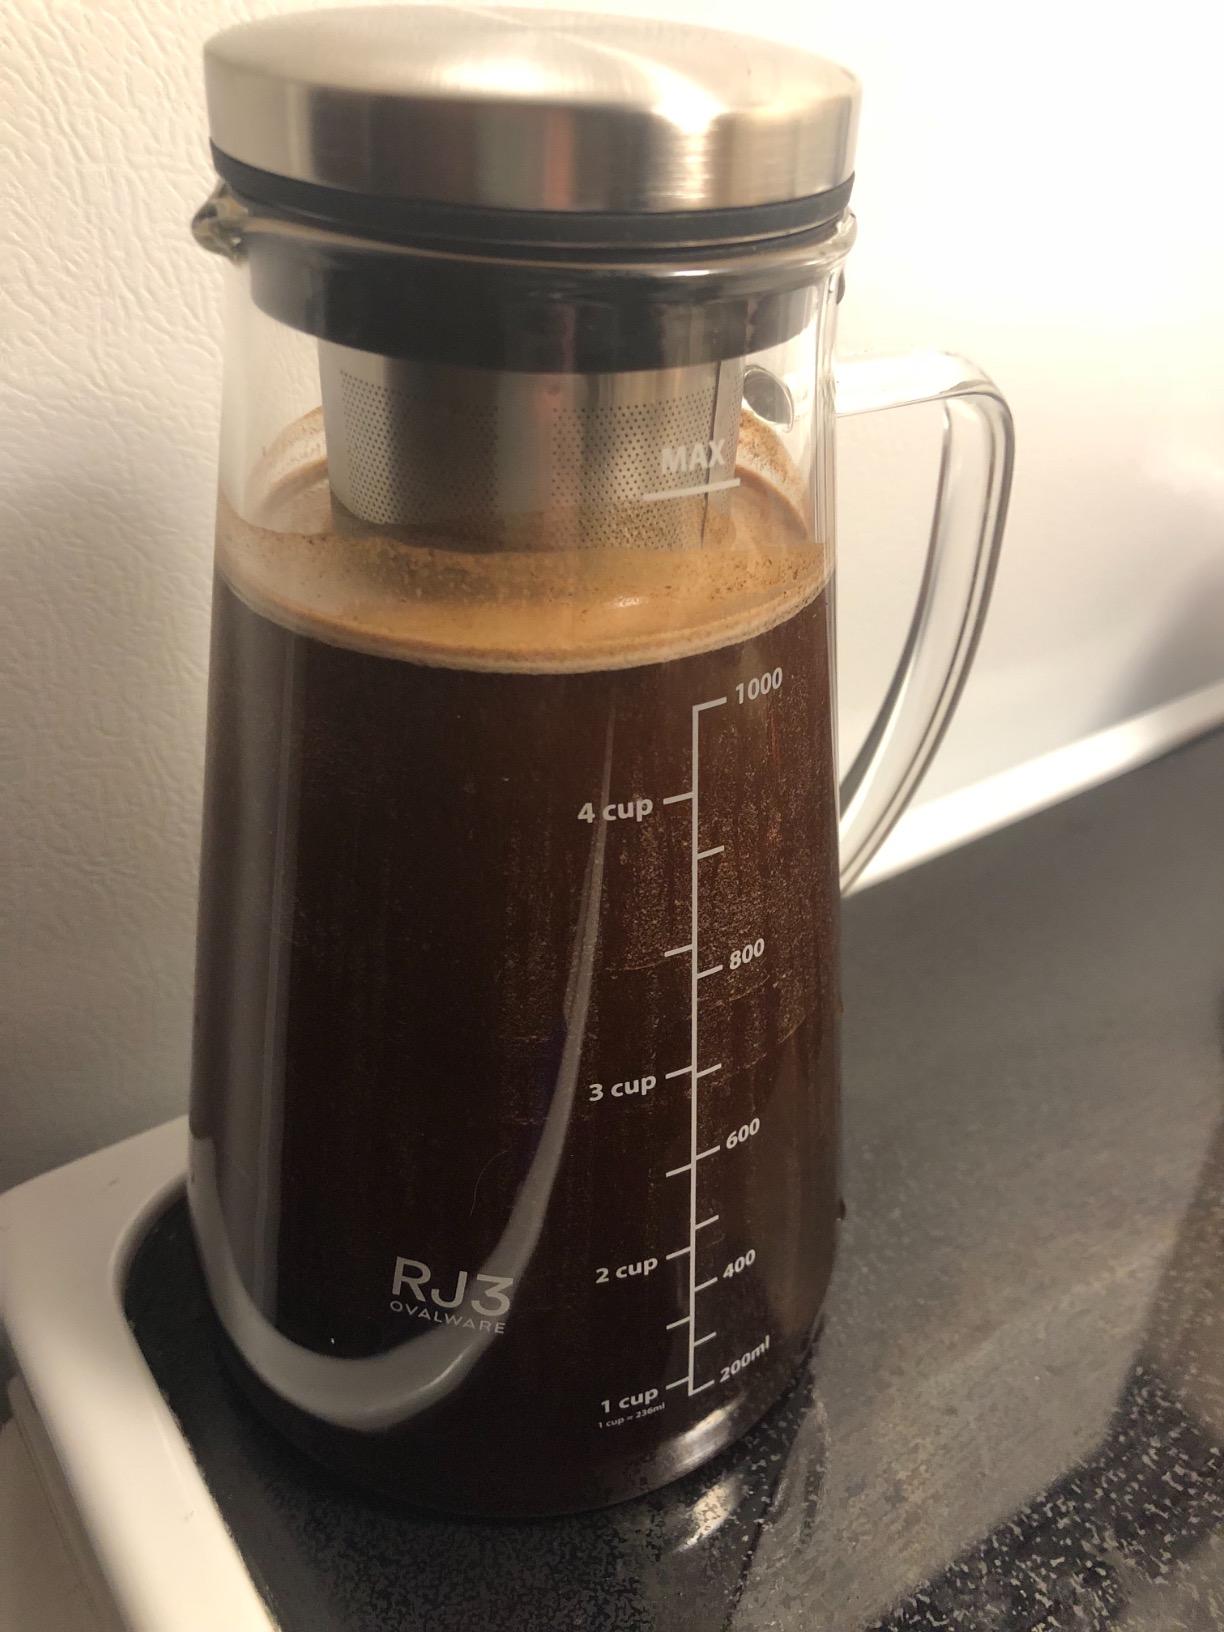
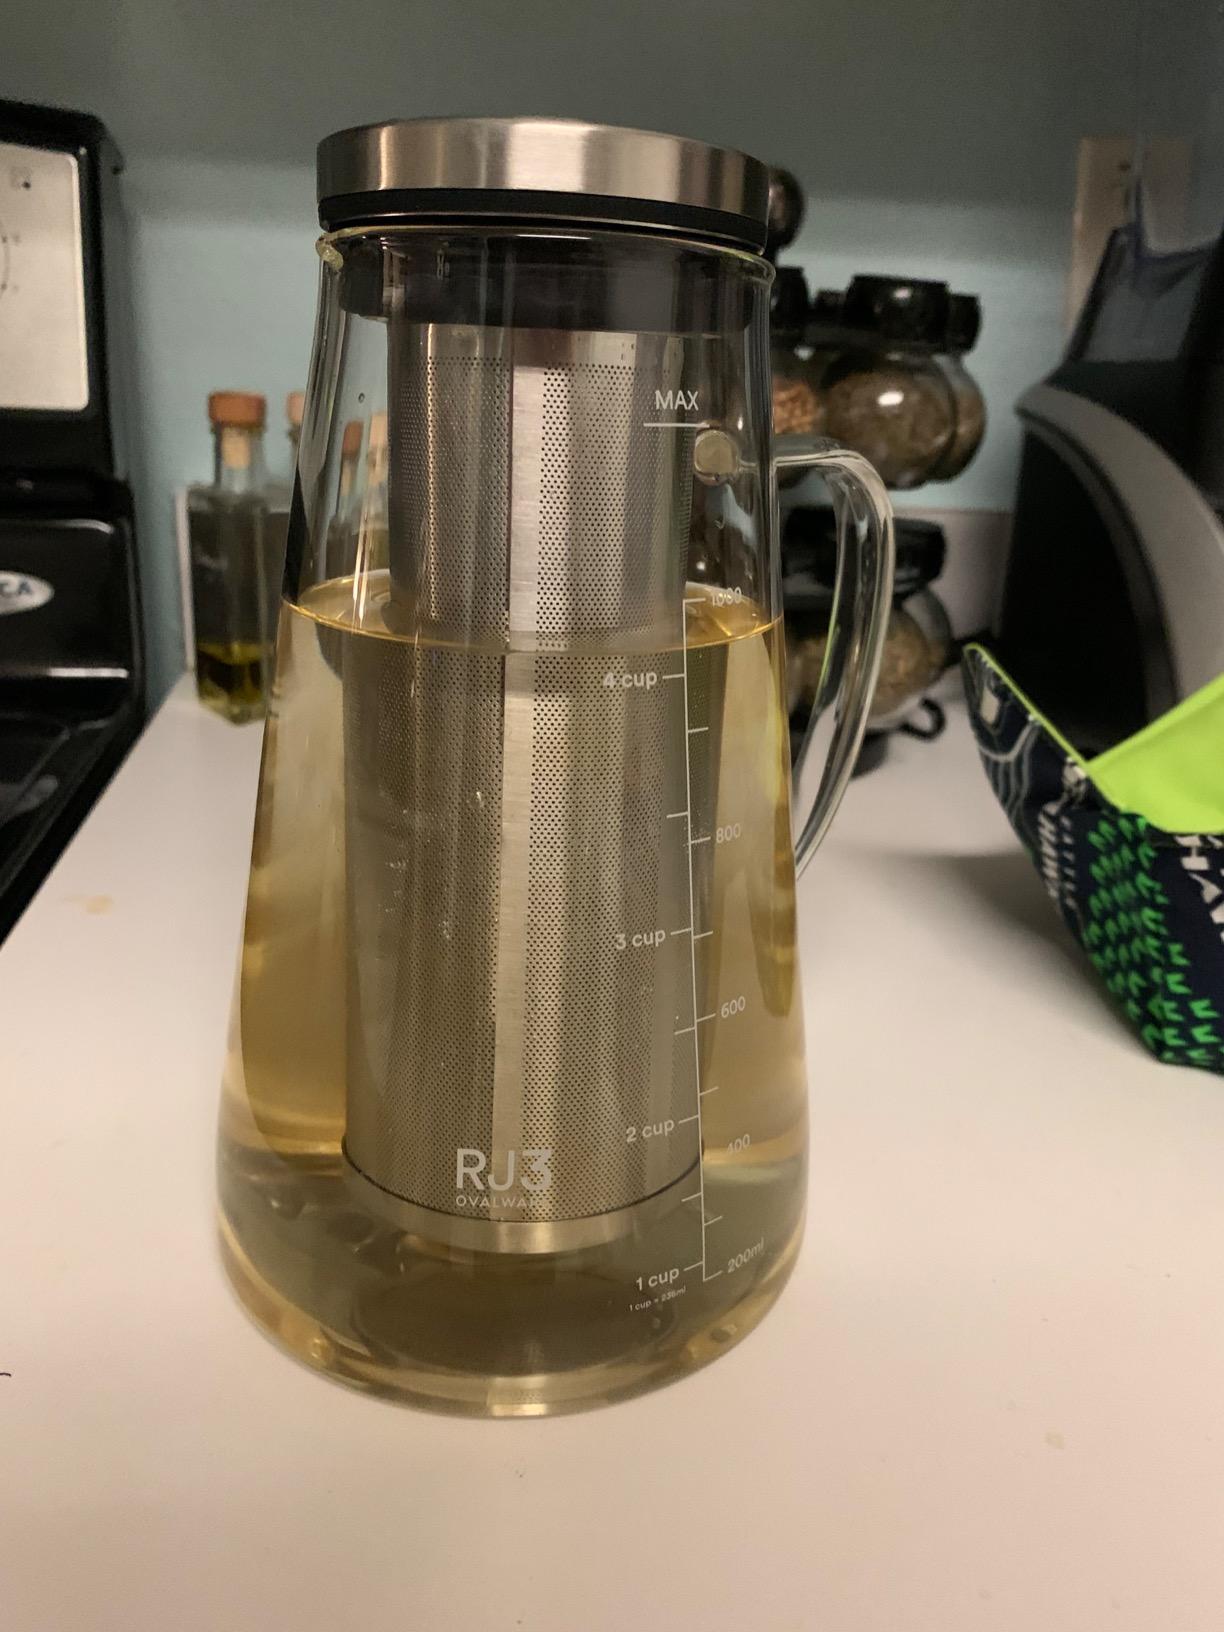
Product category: items_tea
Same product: yes